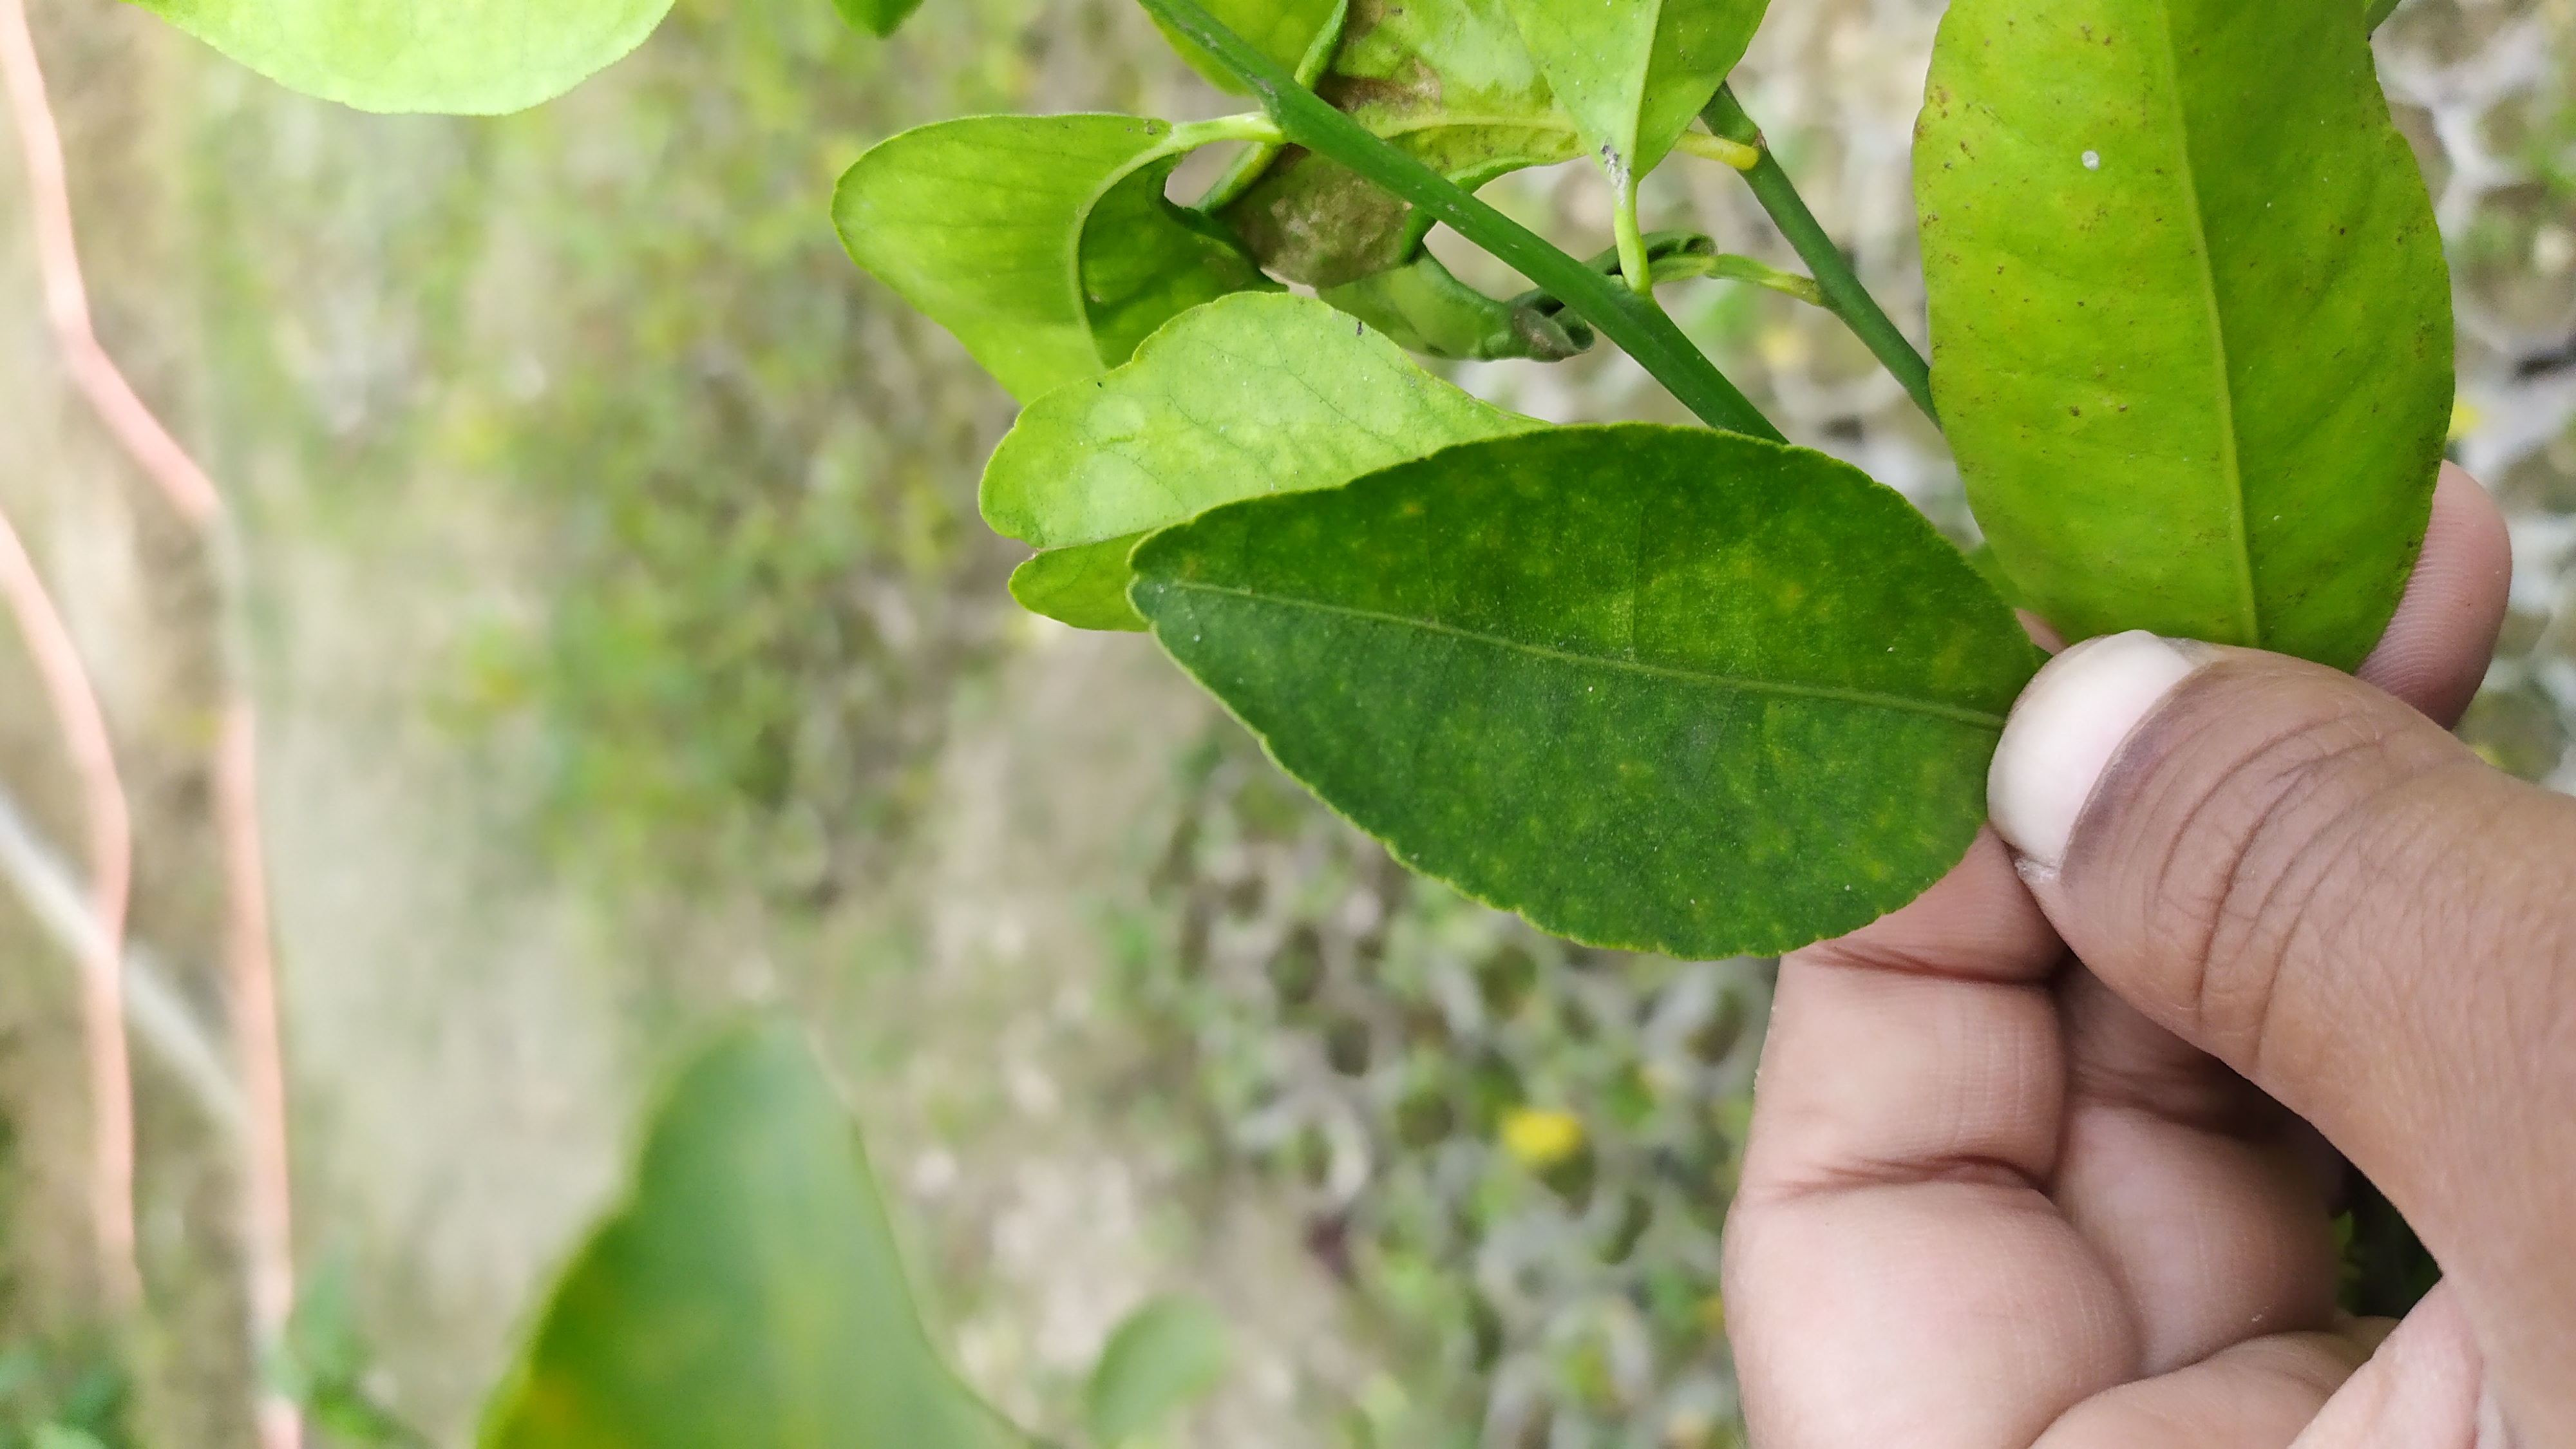
Mandarin leaf variety: China Mishti